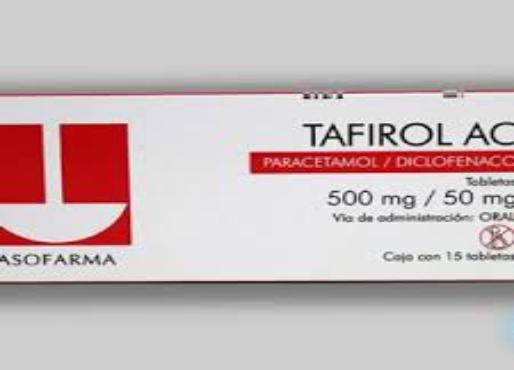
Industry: Medical